List of echinoderms of South Africa

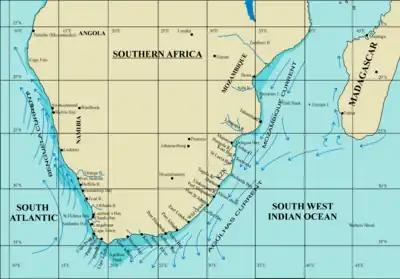
Map of the Southern African coastline showing some of the landmarks referred to in species range statements

The list of echinoderms of South Africa is a list of species that form a part of the echinoderm (Phylum Echinodermata) fauna of South Africa, and includes the starfish, feather stars, brittle stars, sea urchins and sea cucumbers. The list follows the SANBI listing on iNaturalist.